Doron Swade

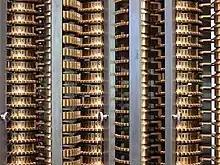
Charles Babbage's Difference Engine in the Science Museum (London), built on a project led by Doron Swade.

Doron Swade MBE, born 1946, is a museum curator and author, specialising in the history of computing. He is especially known for his work on the computer pioneer Charles Babbage and his Difference Engine.